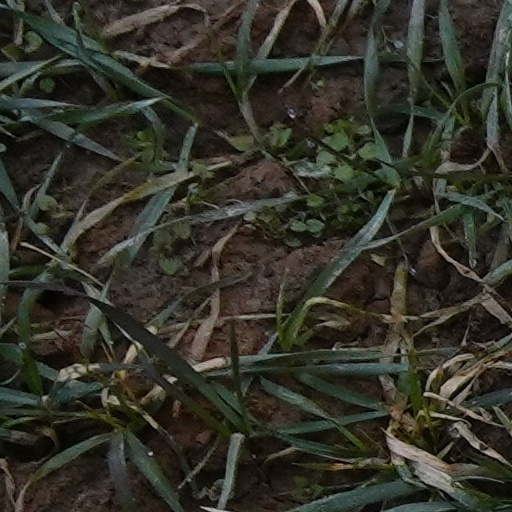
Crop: wheat